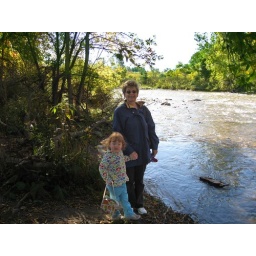
Looking for fish in the Credit river at Erindale Park